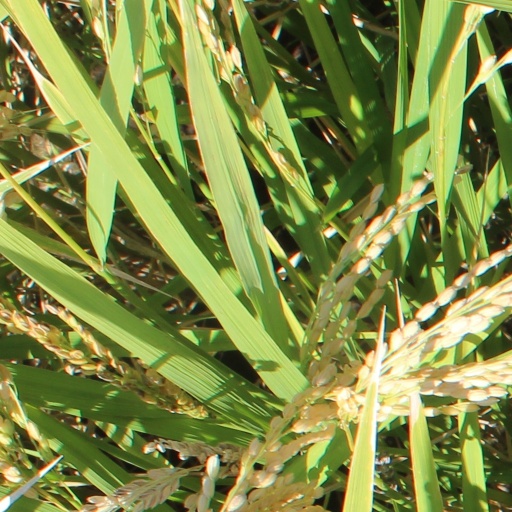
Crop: rice